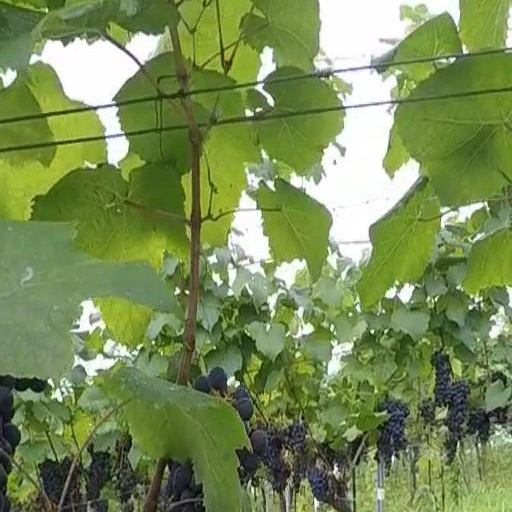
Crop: grape